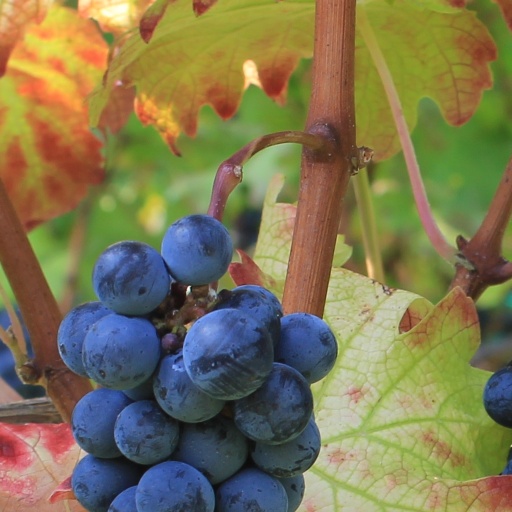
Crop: grape